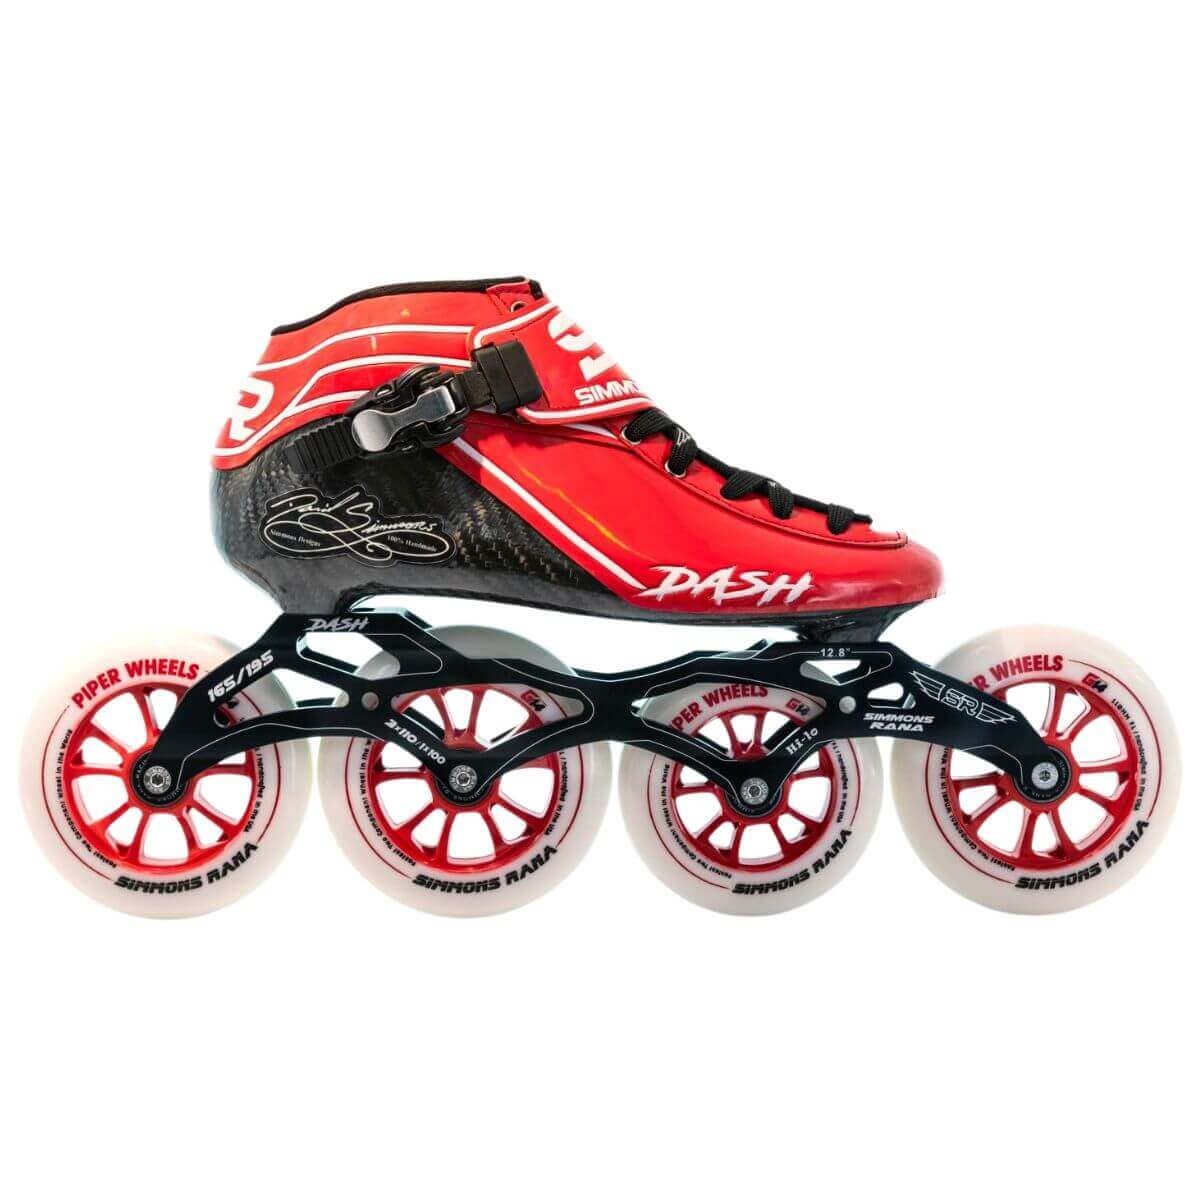
Simmons Rana Dash Piper Package-3X110/1X100-Red
Simmons Rana Dash Piper Package-3X110/1X100-Red The Complete DASH Package comes with pair of DASH boots, DASH 3 X 110mm frame, PIPER/ 85A wheels, and Simmons Rana RACE Swiss bearings. DASH BOOTS – 60% CARBON 40% COMPOSITES, SIGNATURE 12-HOLE MOUNTING, RUBBERISED LACES DASH FRAMES – 3 x 110MM – 6061 ALUMINIUM WITH OPTION OF 150/165 MOUNTING DASH BEARINGS – SWISS PERFORMANCE RACING BEARINGS PIPER WHEELS – MATCHING COLORED 110MM WHEELS WITH 85A HARDNESS TRAINING WHEELS NOTE We can customise Boot, frame, Bearing and Wheels The shape of the boots will be according to the foot No Return or exchange for Custome Skates
Brand: Simmons Rana
Category: Sporting Goods > Outdoor Recreation > Inline & Roller Skating > Inline Skates > Race Inline Skates